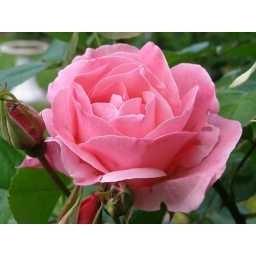
This rose has a lovely scent and flowers periodically over 3 months